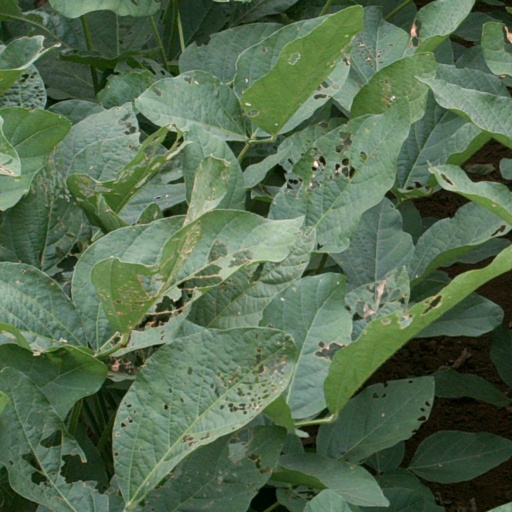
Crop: soybean